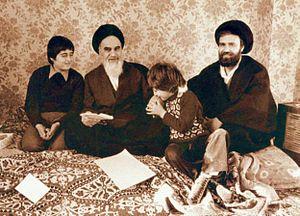
Rouhollah Moussavi Khomeini, également retranscrit Khomeiny ou Khomeyni, né le 24 septembre 1902 à Khomein et mort le 3 juin 1989 à Téhéran, est un dignitaire religieux chiite possédant les titres d'ayatollah et de seyyed, un homme politique iranien et le guide spirituel de la révolution islamique de 1979 qui renverse le shah d'Iran Mohammad Reza Pahlavi. Il est également considéré comme marja par de nombreux chiites après la mort de l'ayatollah Borudjerdi. Il installe en Iran une théocratie chiite qu'il gouverne depuis son établissement jusqu'à sa mort en 1989, période durant laquelle il occupe le poste de Guide de la révolution.